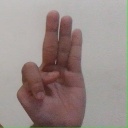
अक्षर: भ